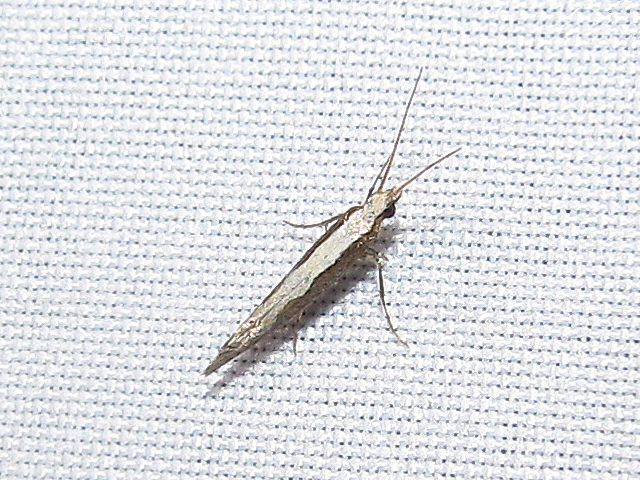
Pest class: diamondback_moth